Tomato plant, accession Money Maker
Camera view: vertical (180 deg); turntable rotation: 60 degrees
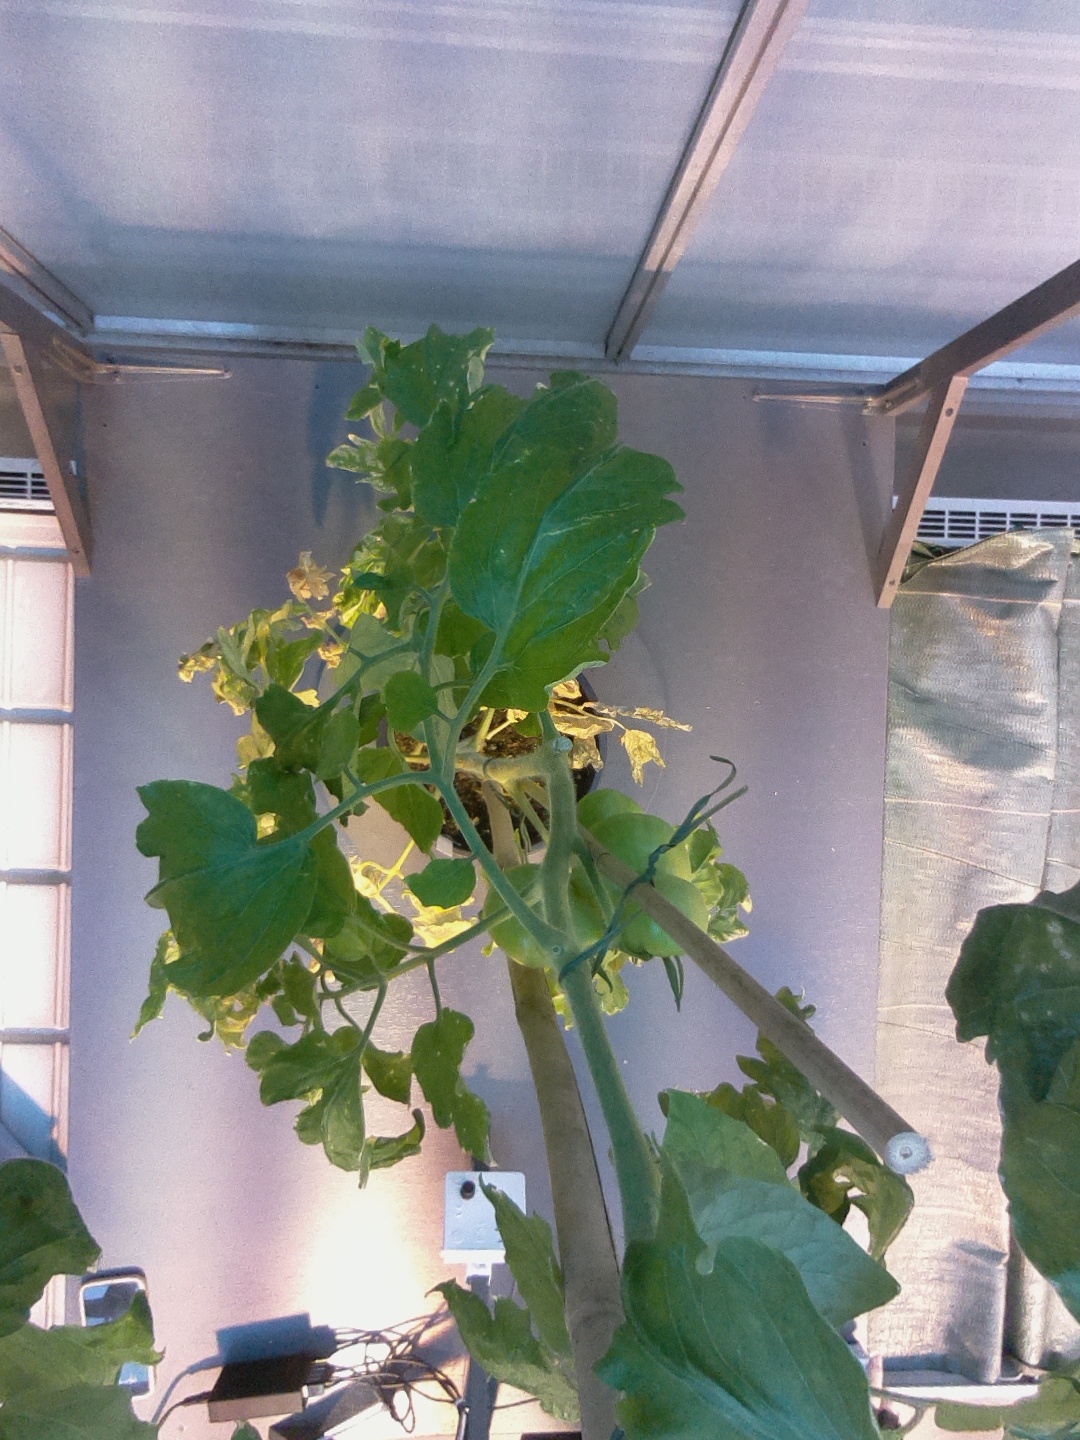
BBCH growth stage 78: 80% -90% of final fruit size